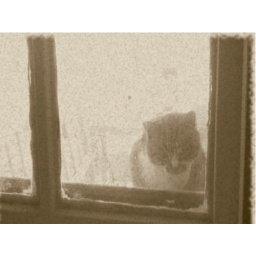
this cat sits in my window every day but wont let me near him.